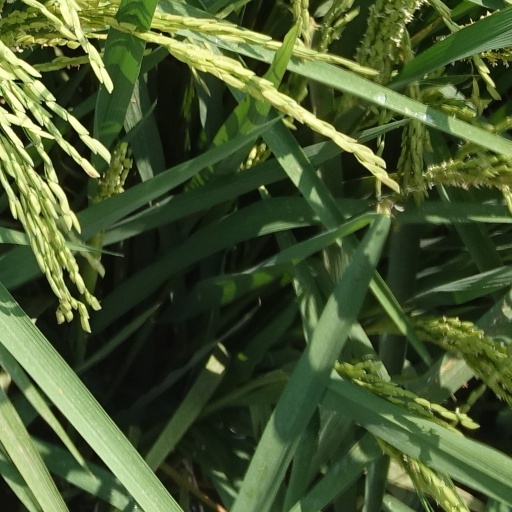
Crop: rice